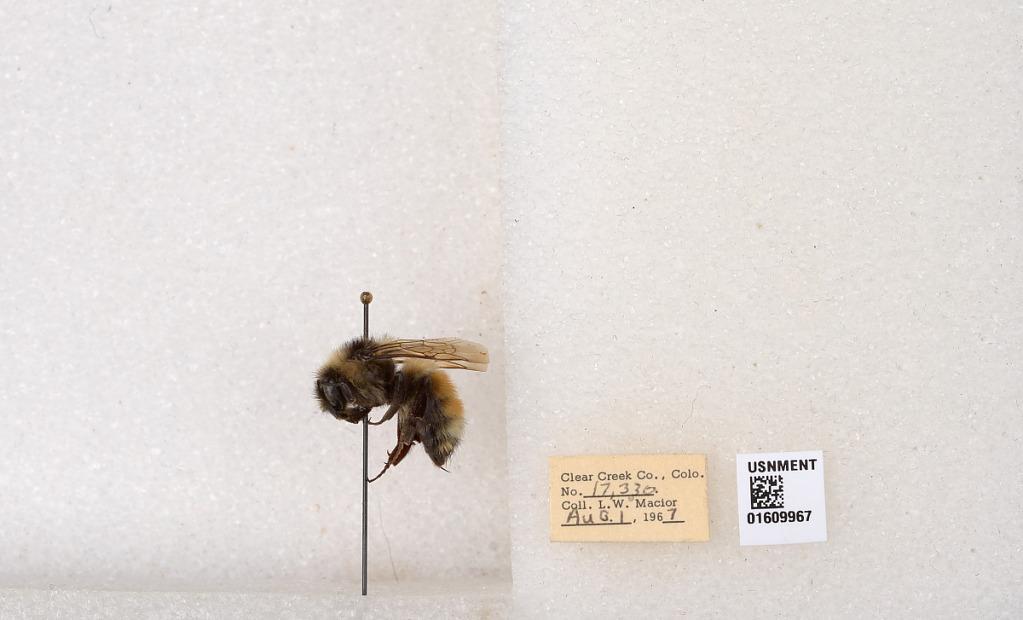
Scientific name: Bombus (Pyrobombus) sylvicola Kirby
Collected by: L. Macior
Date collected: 1967-8-1
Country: United States
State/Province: Colorado
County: Clear Creek
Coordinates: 39.6856, -105.645